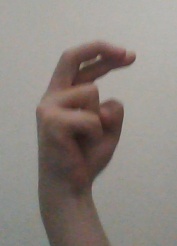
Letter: zay